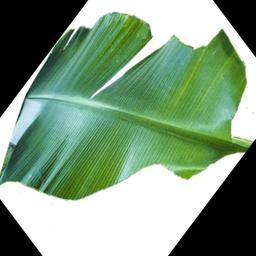
Label: BHIMKOL